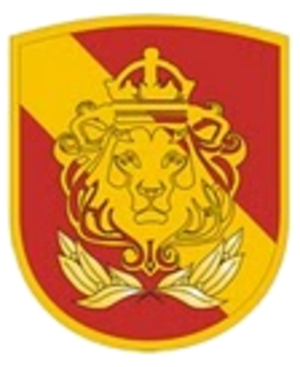
Les forces armées monténégrines consistent en une armée de terre, une marine et une armée de l'air. La conscription fut abolie en 2006 et l'armée est désormais entièrement professionnelle, comptabilisant 2 368 actifs dans ses rangs en 2020. La majorité de son équipement est héritée de la Communauté d'États de Serbie-et-Monténégro.